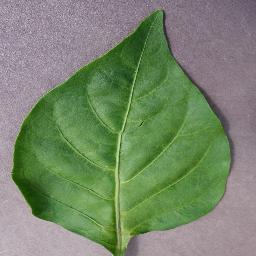
Label: Pepper,_bell___healthy